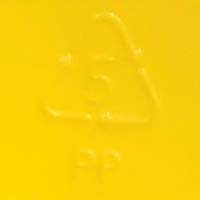
Plastic recycling code class: 5_polypropylene_PP